Lagodekhi Municipality

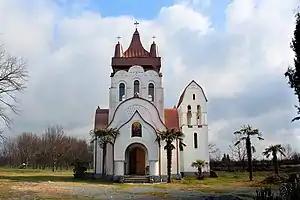
Church of the Assumption of the Virgin in Lagodekhi

As of January 1, 2021, the population of Lagodekhi Municipality was 41.2 thousand people. 5.7 thousand live in urban areas and 35.4 thousand in rural areas.